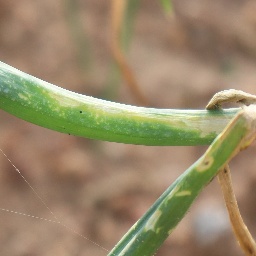
Label: Iris yellow virus